Depictions of Muhammad

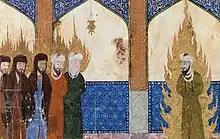
Muhammad (depicted right) leads Abraham, Moses, Jesus and others in prayer. Persian miniature, 15th century

In one of the earliest sources, ibn Sa'd's "Kitab al-Tabaqat al-Kabir", there are numerous verbal descriptions of Muhammad. One description sourced to Ali is as follows: